Pacific National Exhibition

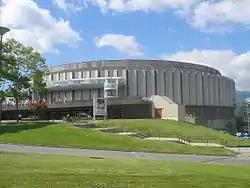
Pacific Coliseum is one of several permanent structures located at the grounds of the PNE.

The PNE grounds contains several buildings and exhibition halls. The PNE Forum is a exhibition facility that is used for large displays and trade shows. Rollerland is a exhibition, banquet hall and venue for the Terminal City Roller Derby.